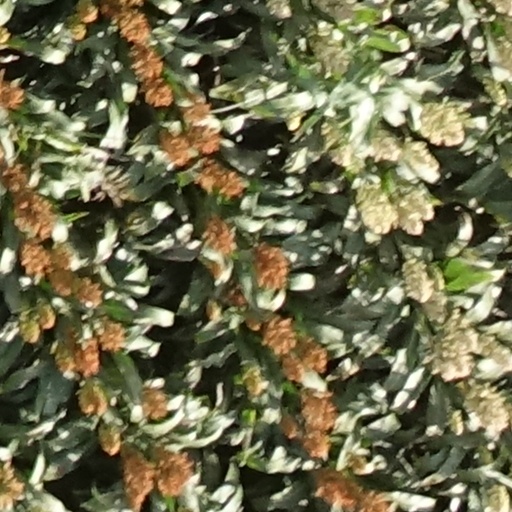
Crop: sorghum